James Buchanan Duke

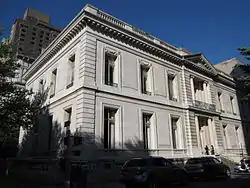
James B. Duke House on Fifth Avenue, New York, as seen in 2010

At the start of the 1900s, Duke tried to conquer the British market as he had done the American, eventually forcing the then divided British manufacturers to merge into the Imperial Tobacco Company of Great Britain and Ireland, Ltd (Imperial Tobacco). After two years of intense competition in Great Britain, Imperial Tobacco took the fight to the U.S. market, forcing American Tobacco to look for a settlement. This resulted in an agreement whereby American Tobacco controlled the American trade, Imperial Tobacco controlled the trade in the British territories, and a third, cooperative venture named the British-American Tobacco Company was set up between the two to control the sale of tobacco in the rest of the world.